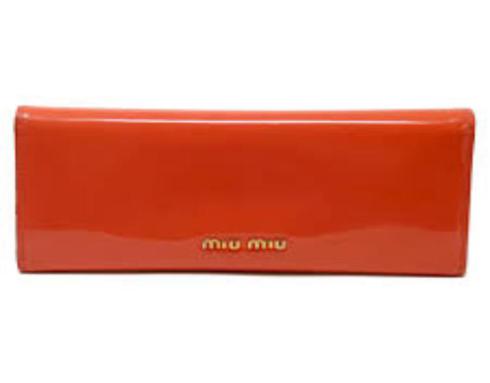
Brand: miu miu
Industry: Clothes